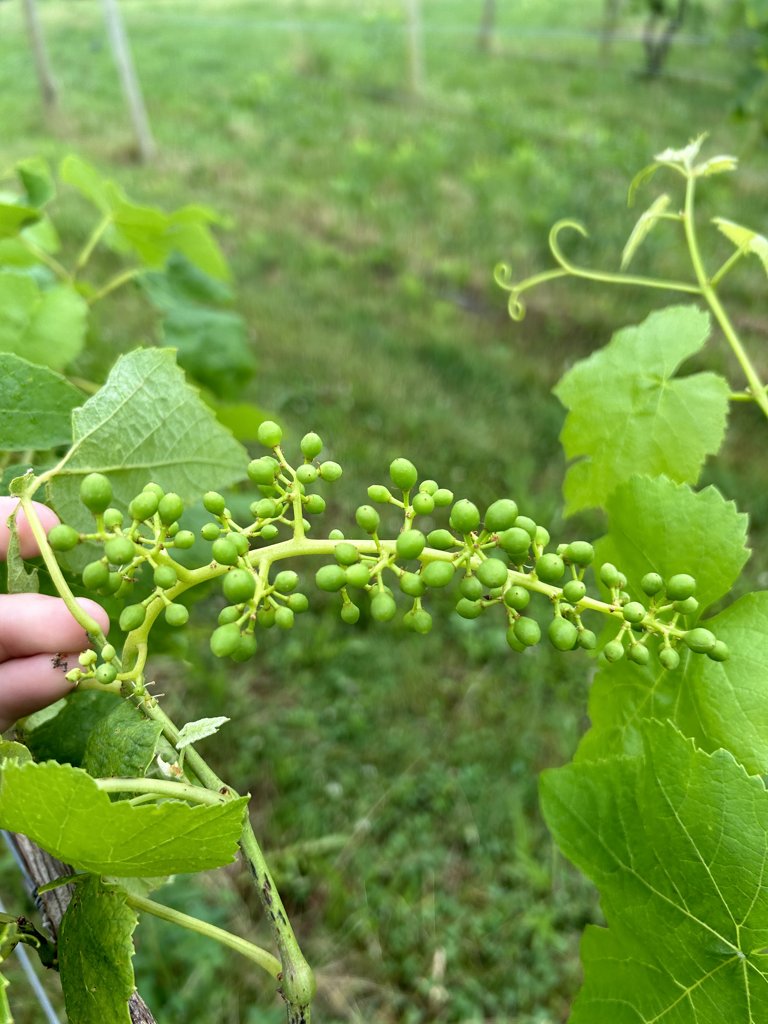
Berries visible: 105
Grape clusters: 1